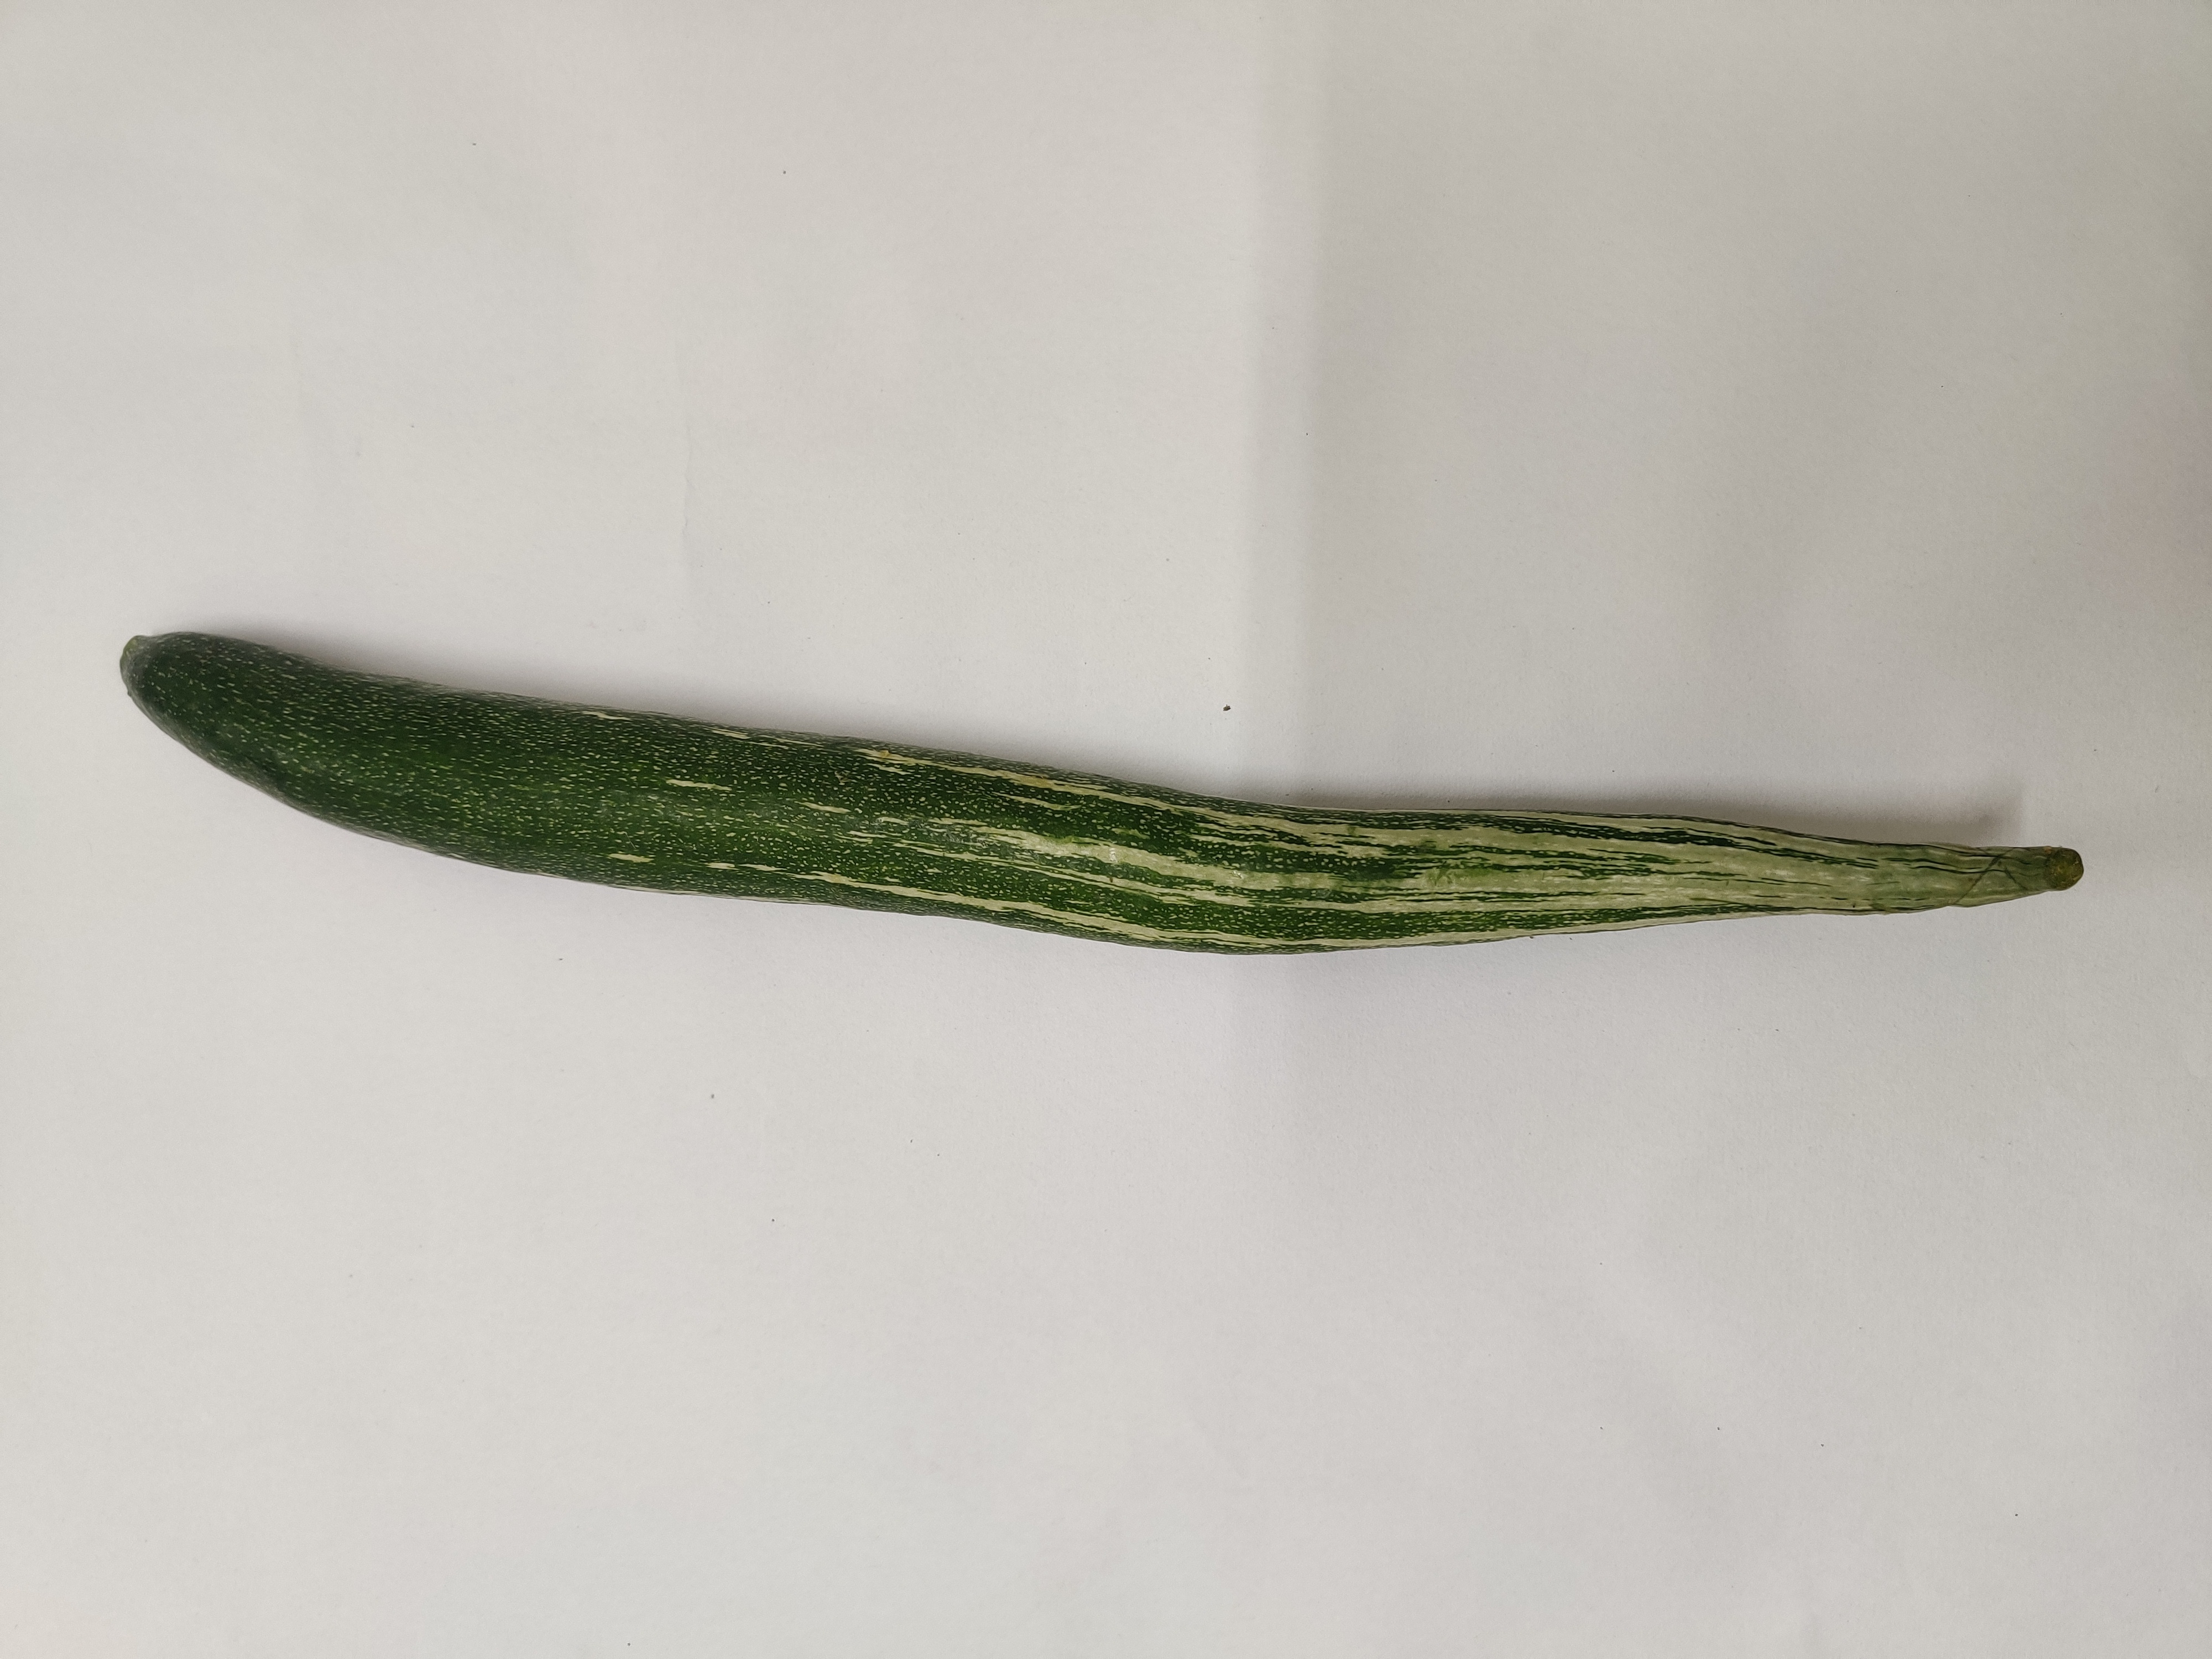
Crop: Snake Gourd
Condition: Fresh